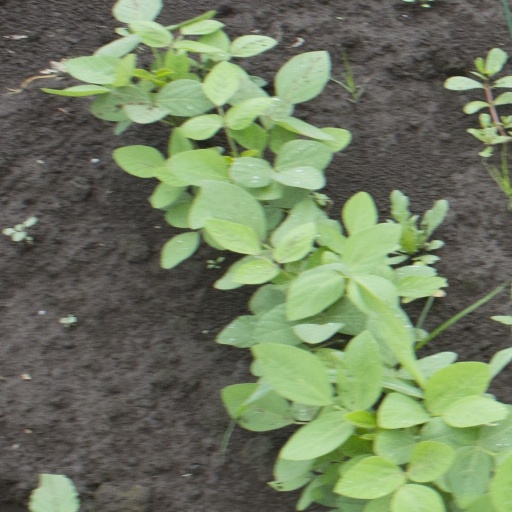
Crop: soybean